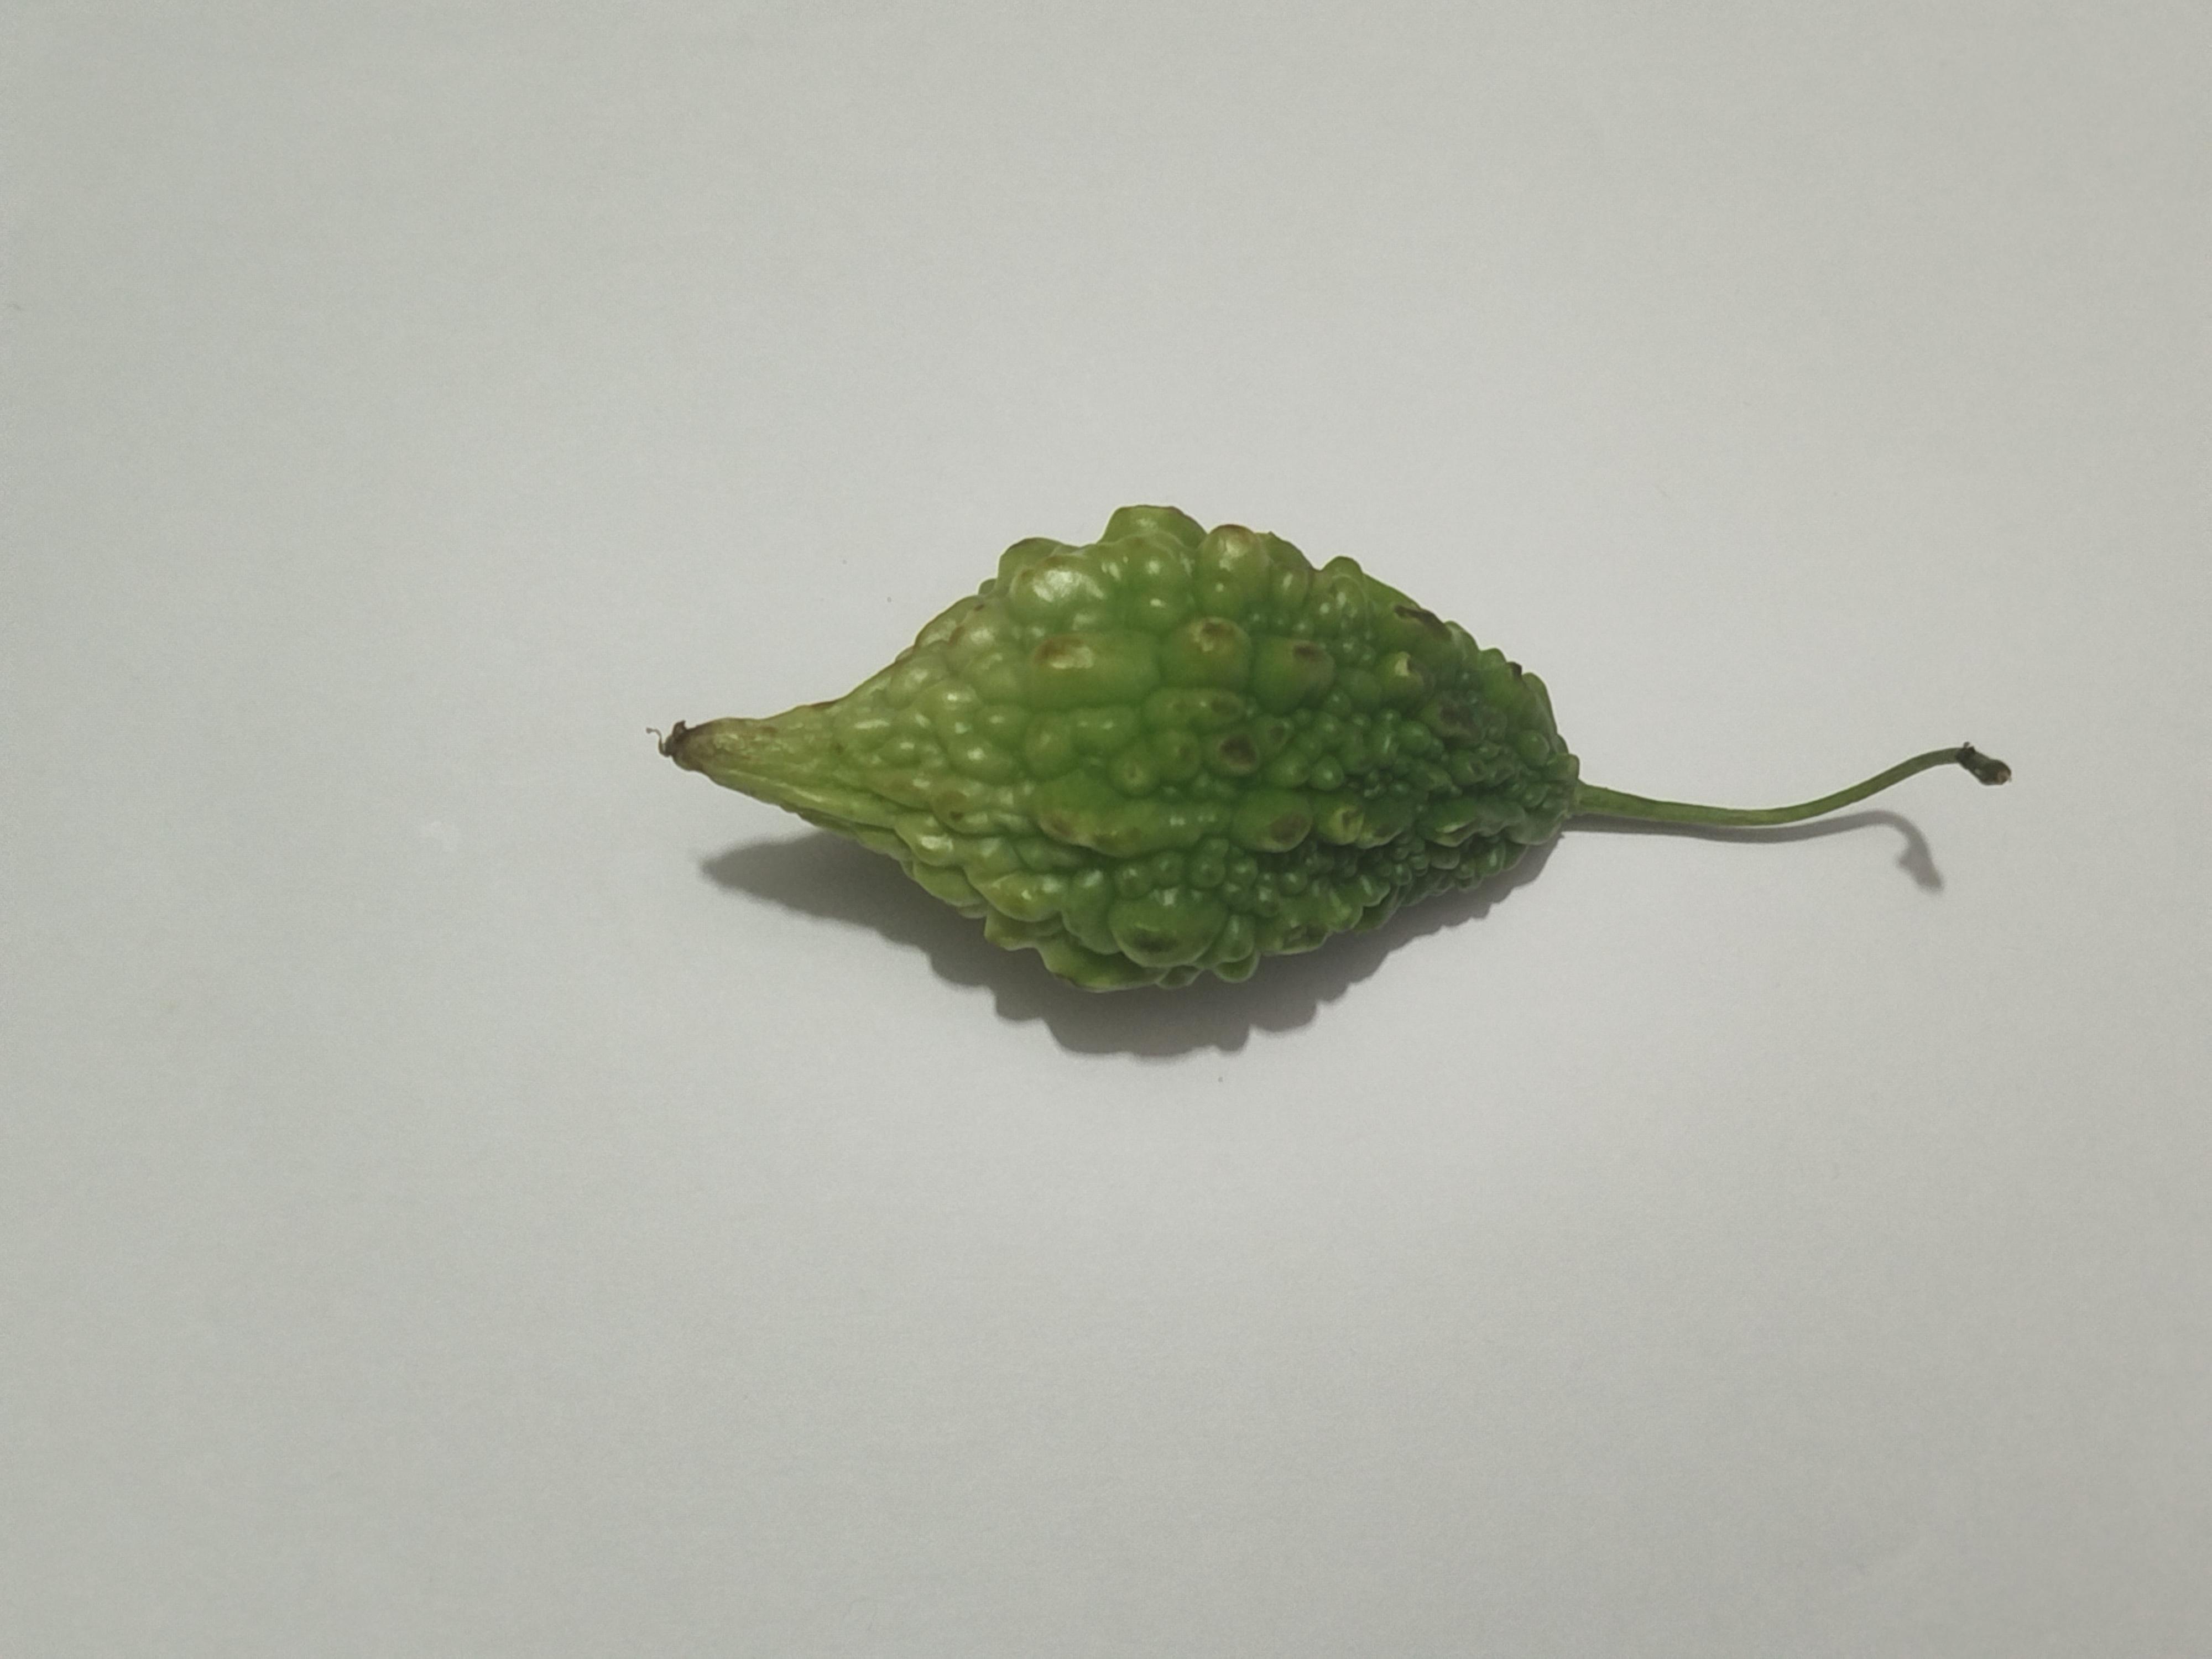
Label: Bitter melon